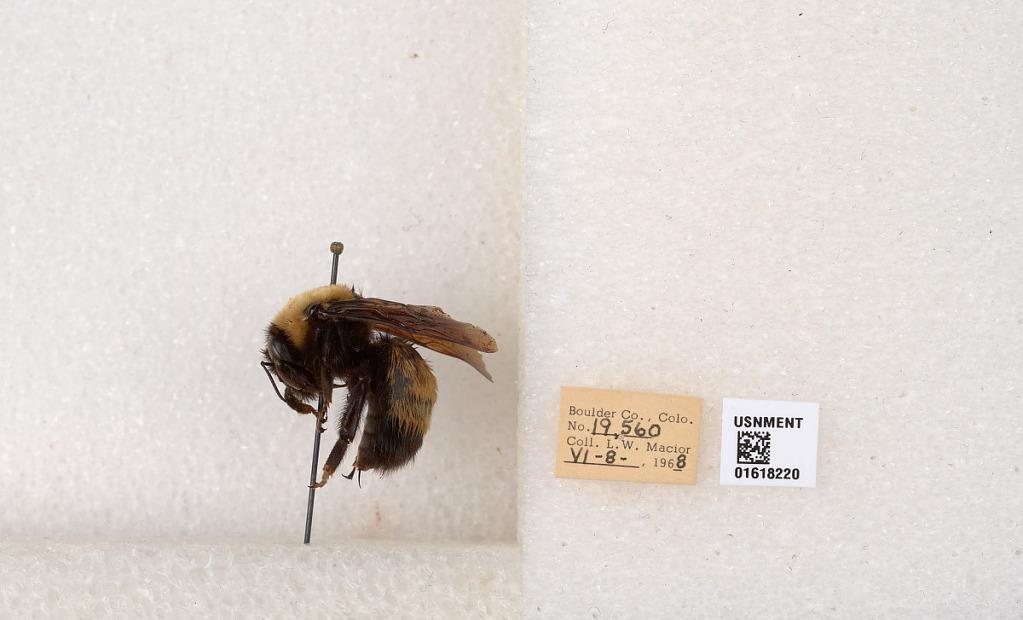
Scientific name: Bombus (Bombus) nevadensis Cresson
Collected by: L. Macior
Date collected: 1968-6-8
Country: United States
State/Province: Colorado
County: Boulder
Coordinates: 40.0925, -105.358